People's Park, Grimsby

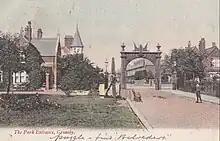
The gates were erected in 1884 and taken down in 1943

In 1881 Edward Heneage offered land between Welholme Road and Weelsby Road in Grimsby for the purpose of establishing a public park in Grimsby. In 1882 a Park Committee commissioned the planting of a double avenue of trees around the park. In 1883 a competition was held for the design of People's Park, which was won by the gardener, nurseryman and landscape gardener William Barron (1805–1891). His design, 'Semper Paratus' ('Always Ready'), laid out strong axis and curvilinear paths. The Park was opened by the Duke and Duchess of Connaught on 17 August 1883 during which they planted a tree, an event pictured in "The Illustrated London News".